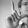
ASL letter: L